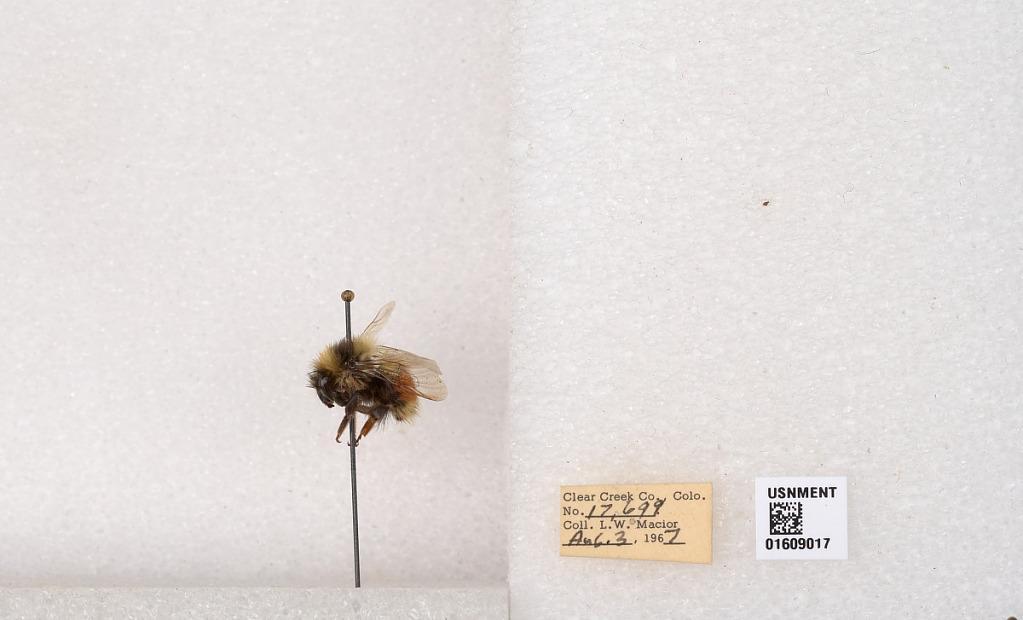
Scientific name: Bombus (Pyrobombus) sylvicola Kirby
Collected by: L. Macior
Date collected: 1967-8-3
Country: United States
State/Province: Colorado
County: Clear Creek
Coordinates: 39.6856, -105.645